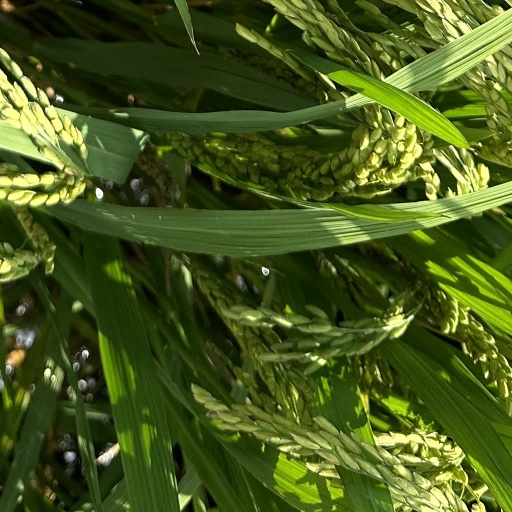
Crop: rice